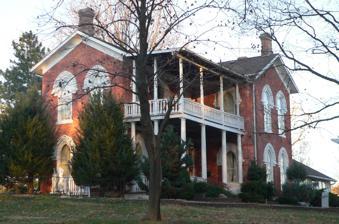
Building: James B. Weaver House
Country: United States of America
Year built: 1865
Historic house in Iowa, United States United States historic place James B. Weaver House U.S. National Register of Historic Places U.S. National Historic Landmark Show map of Iowa Show map of the United States Location 102 Weaver Road Bloomfield, Iowa Coordinates 40°45′19.2″N 92°24′45.4″W / 40.755333°N 92.412611°W / 40.755333; -92.412611 Area 1 acre (0.40 ha) Built 1865 NRHP reference No. 75000680 Significant dates Added to NRHP May 15, 1975 Designated NHL May 15, 1975 The James B. Weaver House is a historic house at 102 Weaver Road ( United States Route 63 ) in Bloomfield, Iowa .  Built in 1865, it was the home of James Weaver (1833-1912) until 1890. Weaver, a populist and anti-monopolist, was the Greenback candidate for president in 1880 and the Populist candidate in 1892.  The house was declared a National Historic Landmark in 1975. Description and history The Weaver House is located north of downtown Bloomfield, on the east side of Weaver Road just north of its junction with North Street.  It is a two-story L-shaped brick structure, with a gabled roof, five corbelled chimneys, and a single-story ell to the rear.  A two-story porch is set in the crook of the L.  The most prominent feature of the exterior is the windows of its principal elevations, which are set in arched openings framed by dentillated brick hoods. The house was built in 1865 for James B. Weaver, an Ohio native who settled in newly formed Bloomfield in 1847.  Politically active, he helped organize Iowa's Republican Party , and served in the Union Army in the American Civil War .  A champion of the rural farm electorate, he ran for President of the United States on the Greenback Party ticket in 1880, and the populist People's Party in 1892, having helped form the party out of a group of reform-oriented organizations the previous year. Weaver lived in this house until 1890, when he moved to Des Moines .  After passing through several private owners, it was acquired by the Davis County Chautauqua Association, which operated it for a time as a historic house museum .  It was eventually returned to private ownership. See also Wikimedia Commons has media related to James B. Weaver House (Bloomfield, Iowa) . List of National Historic Landmarks in Iowa National Register of Historic Places listings in Davis County, Iowa References